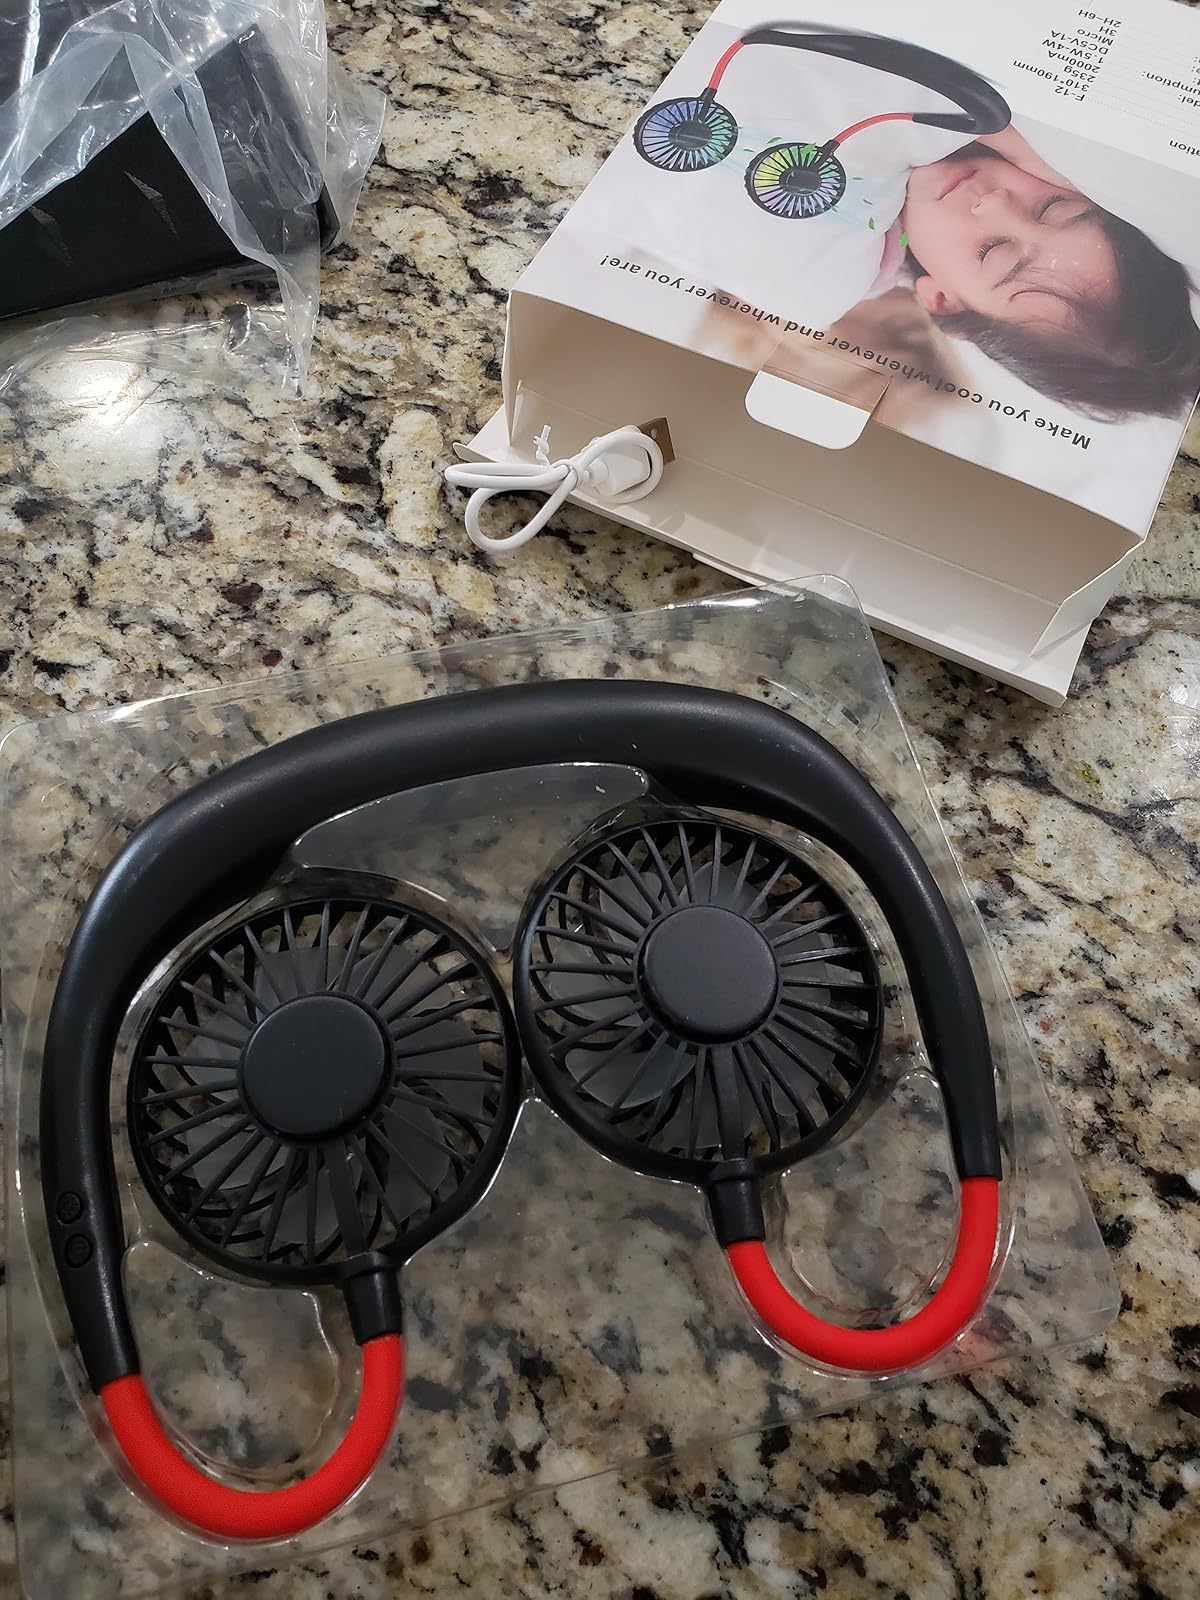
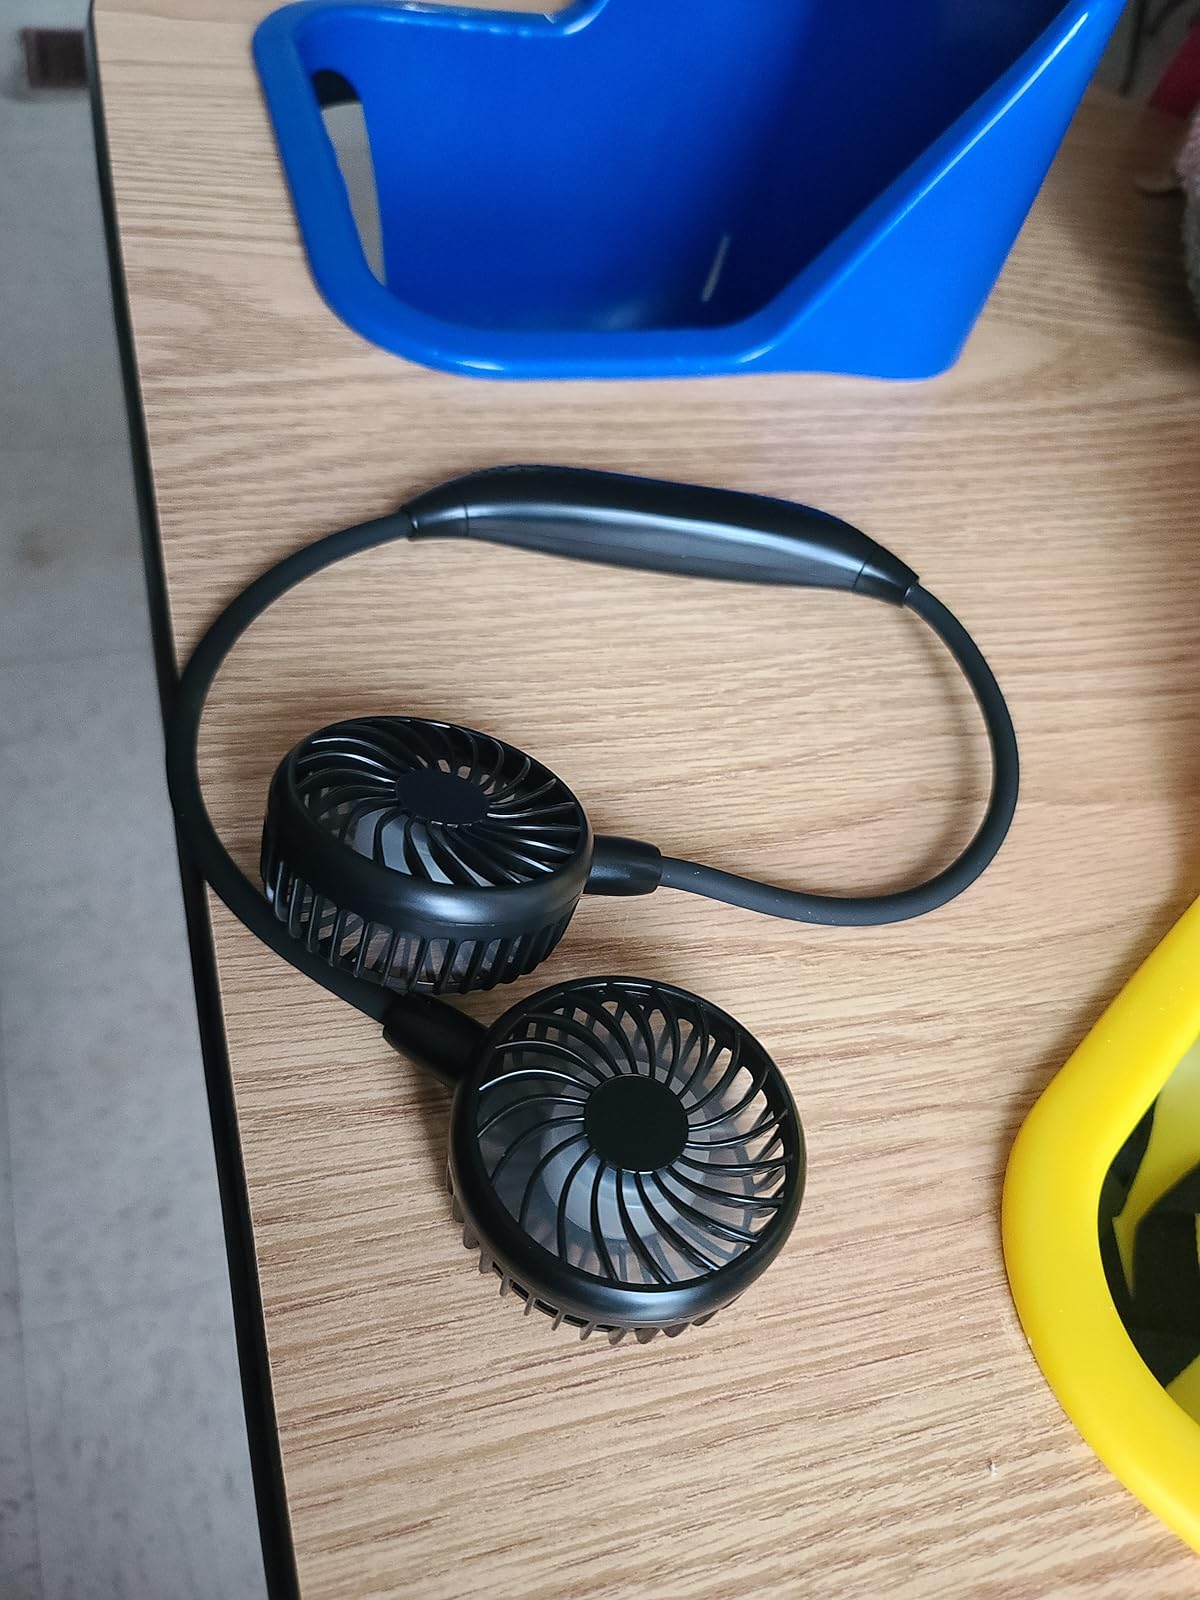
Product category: fan
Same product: no